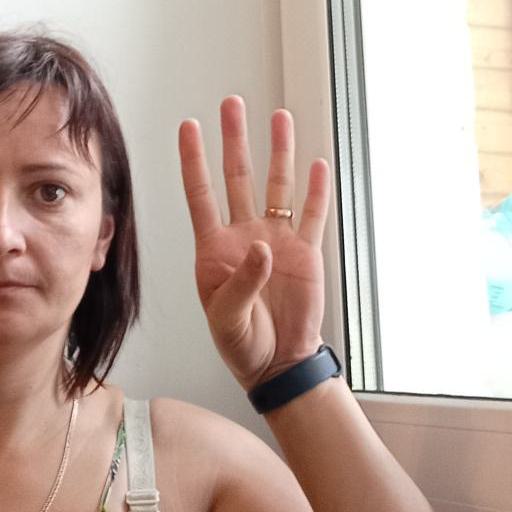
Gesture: four